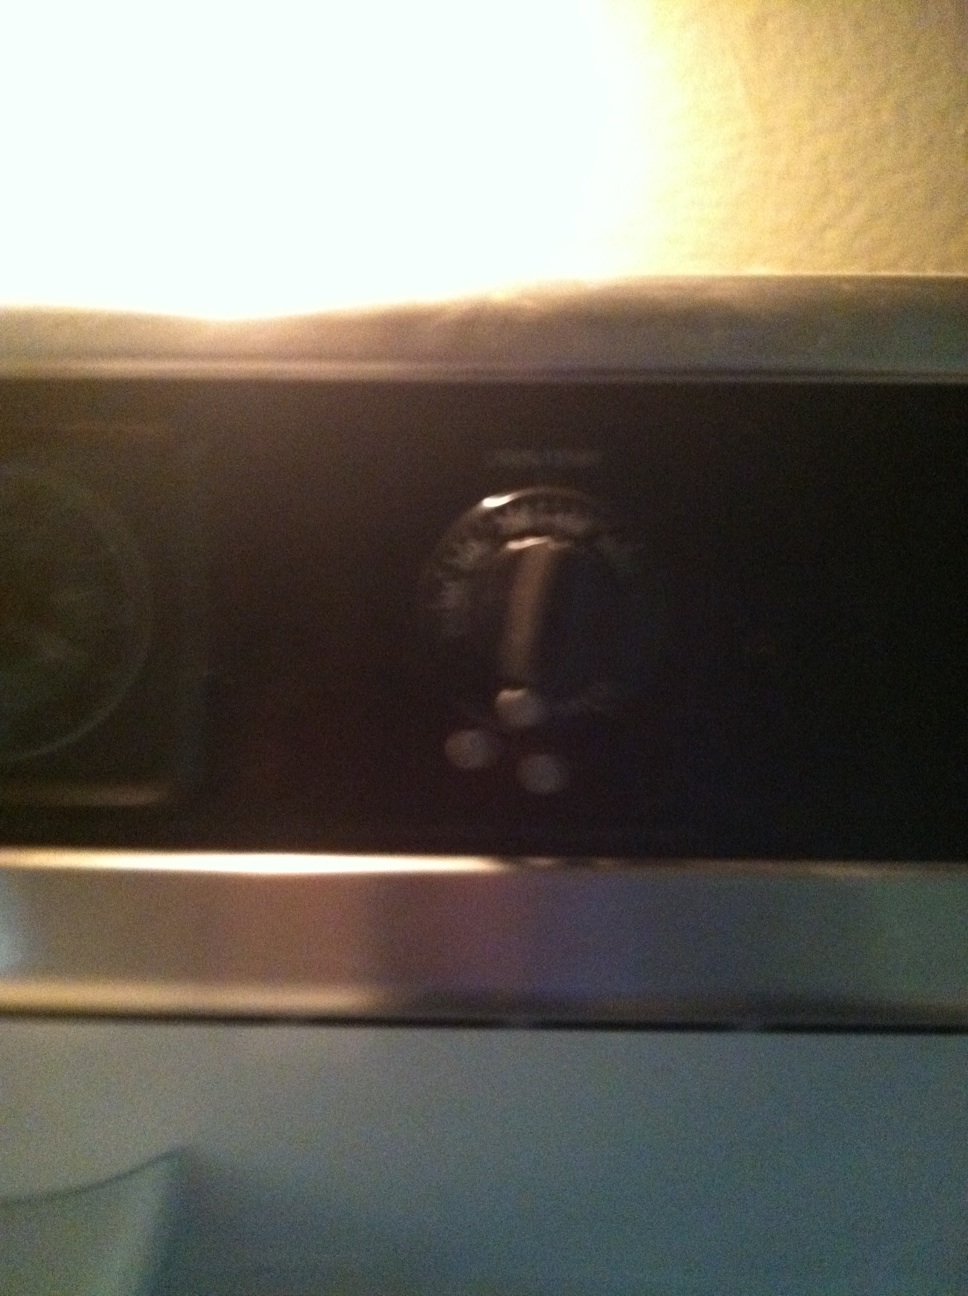Question: Can you tell me what temperature my oven is set on?
Answer: unanswerable